Jorge Gutiérrez (basketball)

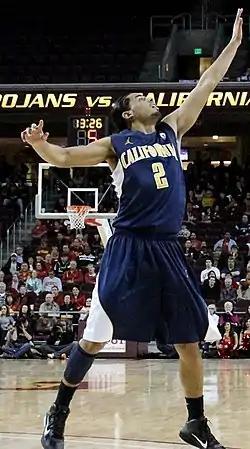
Jorge Gutiérrez playing with the California Golden Bears.

On December 23, 2014, Gutiérrez was reacquired by the Canton Charge. On January 28, 2015, Gutiérrez signed a 10-day contract with the Milwaukee Bucks, reuniting with his former Brooklyn Nets coach, Jason Kidd. On February 7, he signed a second 10-day contract with the Bucks. He parted ways with the Bucks on February 17 after the team did not sign him for the rest of the season. On March 4, he was reacquired by Canton. On April 7, he returned to the Bucks, signing a multi-year deal with the team. On October 21, 2015, he was waived by the Bucks.